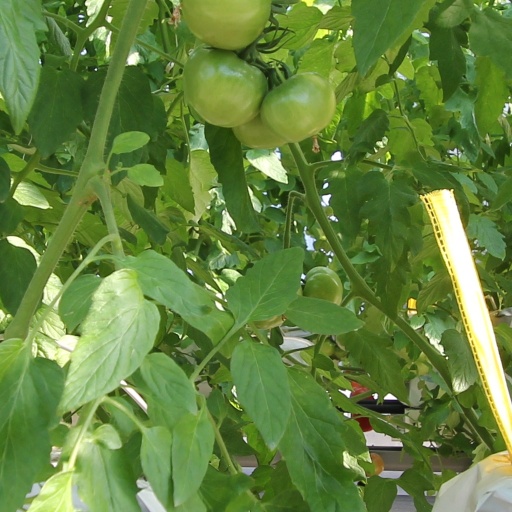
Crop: tomato